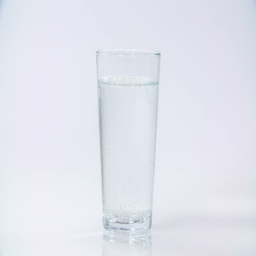
a few pieces of different fruits fall into a glass of water .